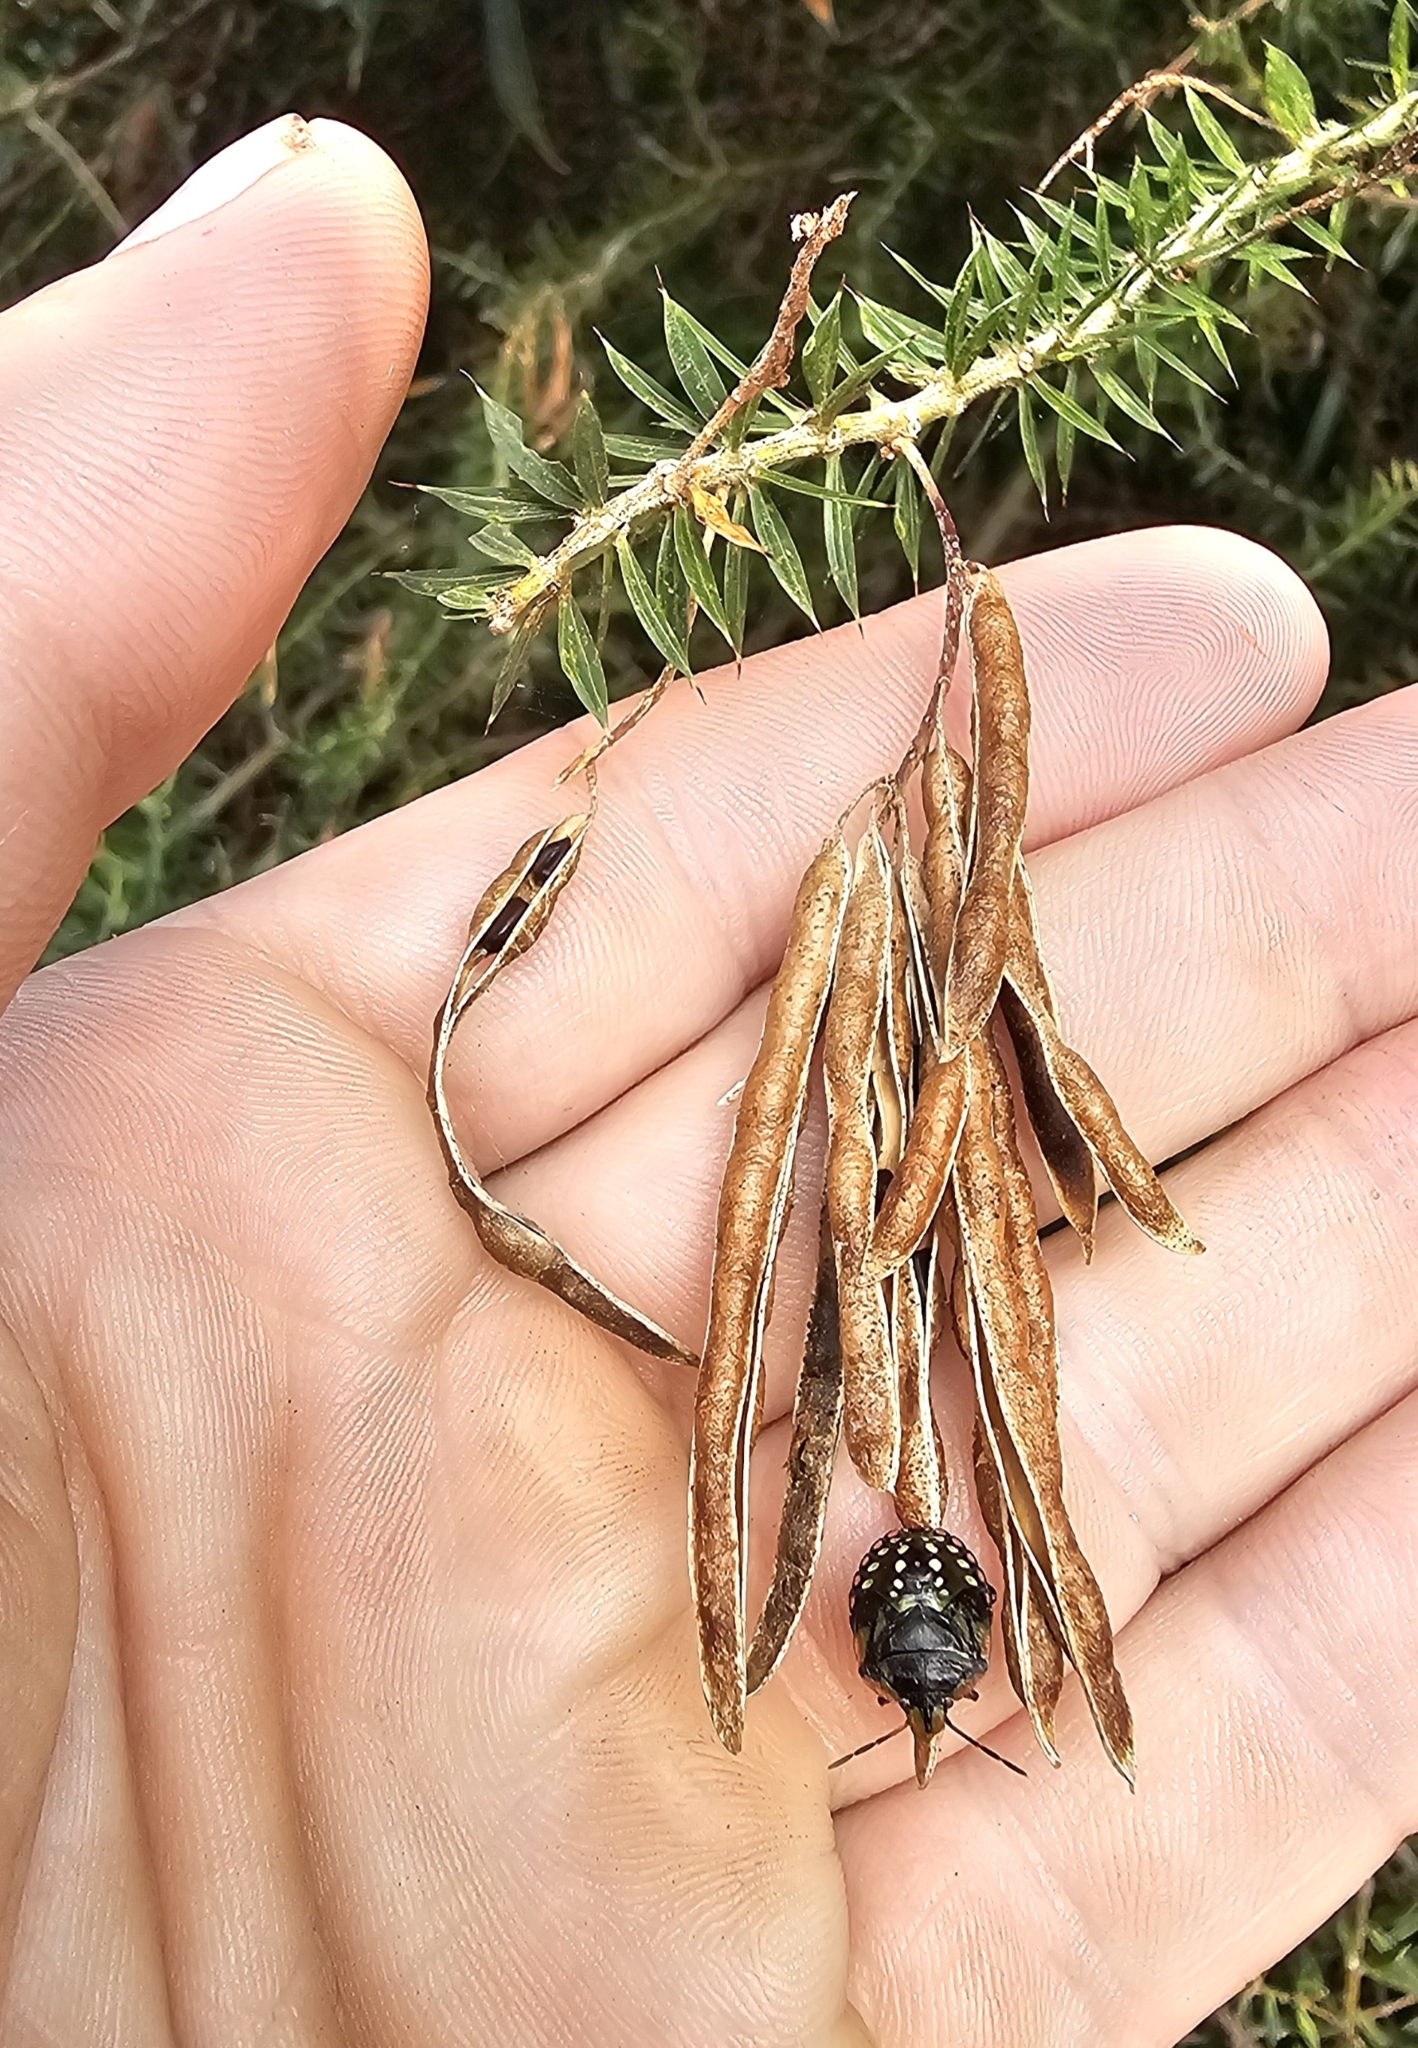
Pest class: stink_bug